Santi Crocifisso dei Bianchi, Lucca

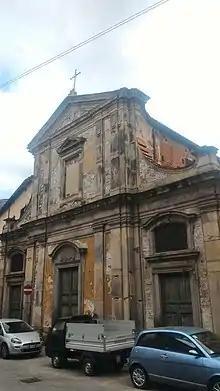
Santi Crocifisso dei Bianchi

Santi Crocifisso dei Bianchi is a Roman Catholic church located on Via del Crocifisso, in Lucca, region of Tuscany, Italy